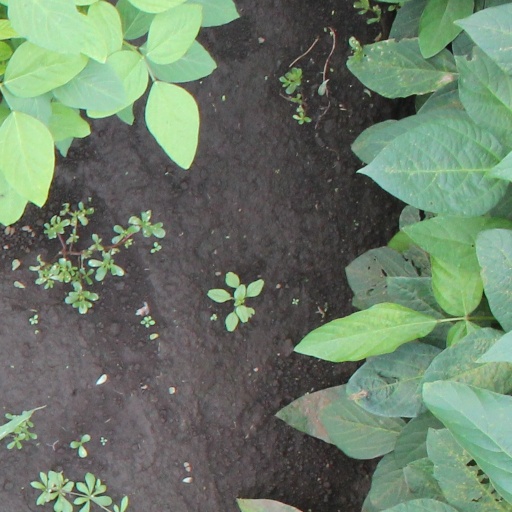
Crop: soybean